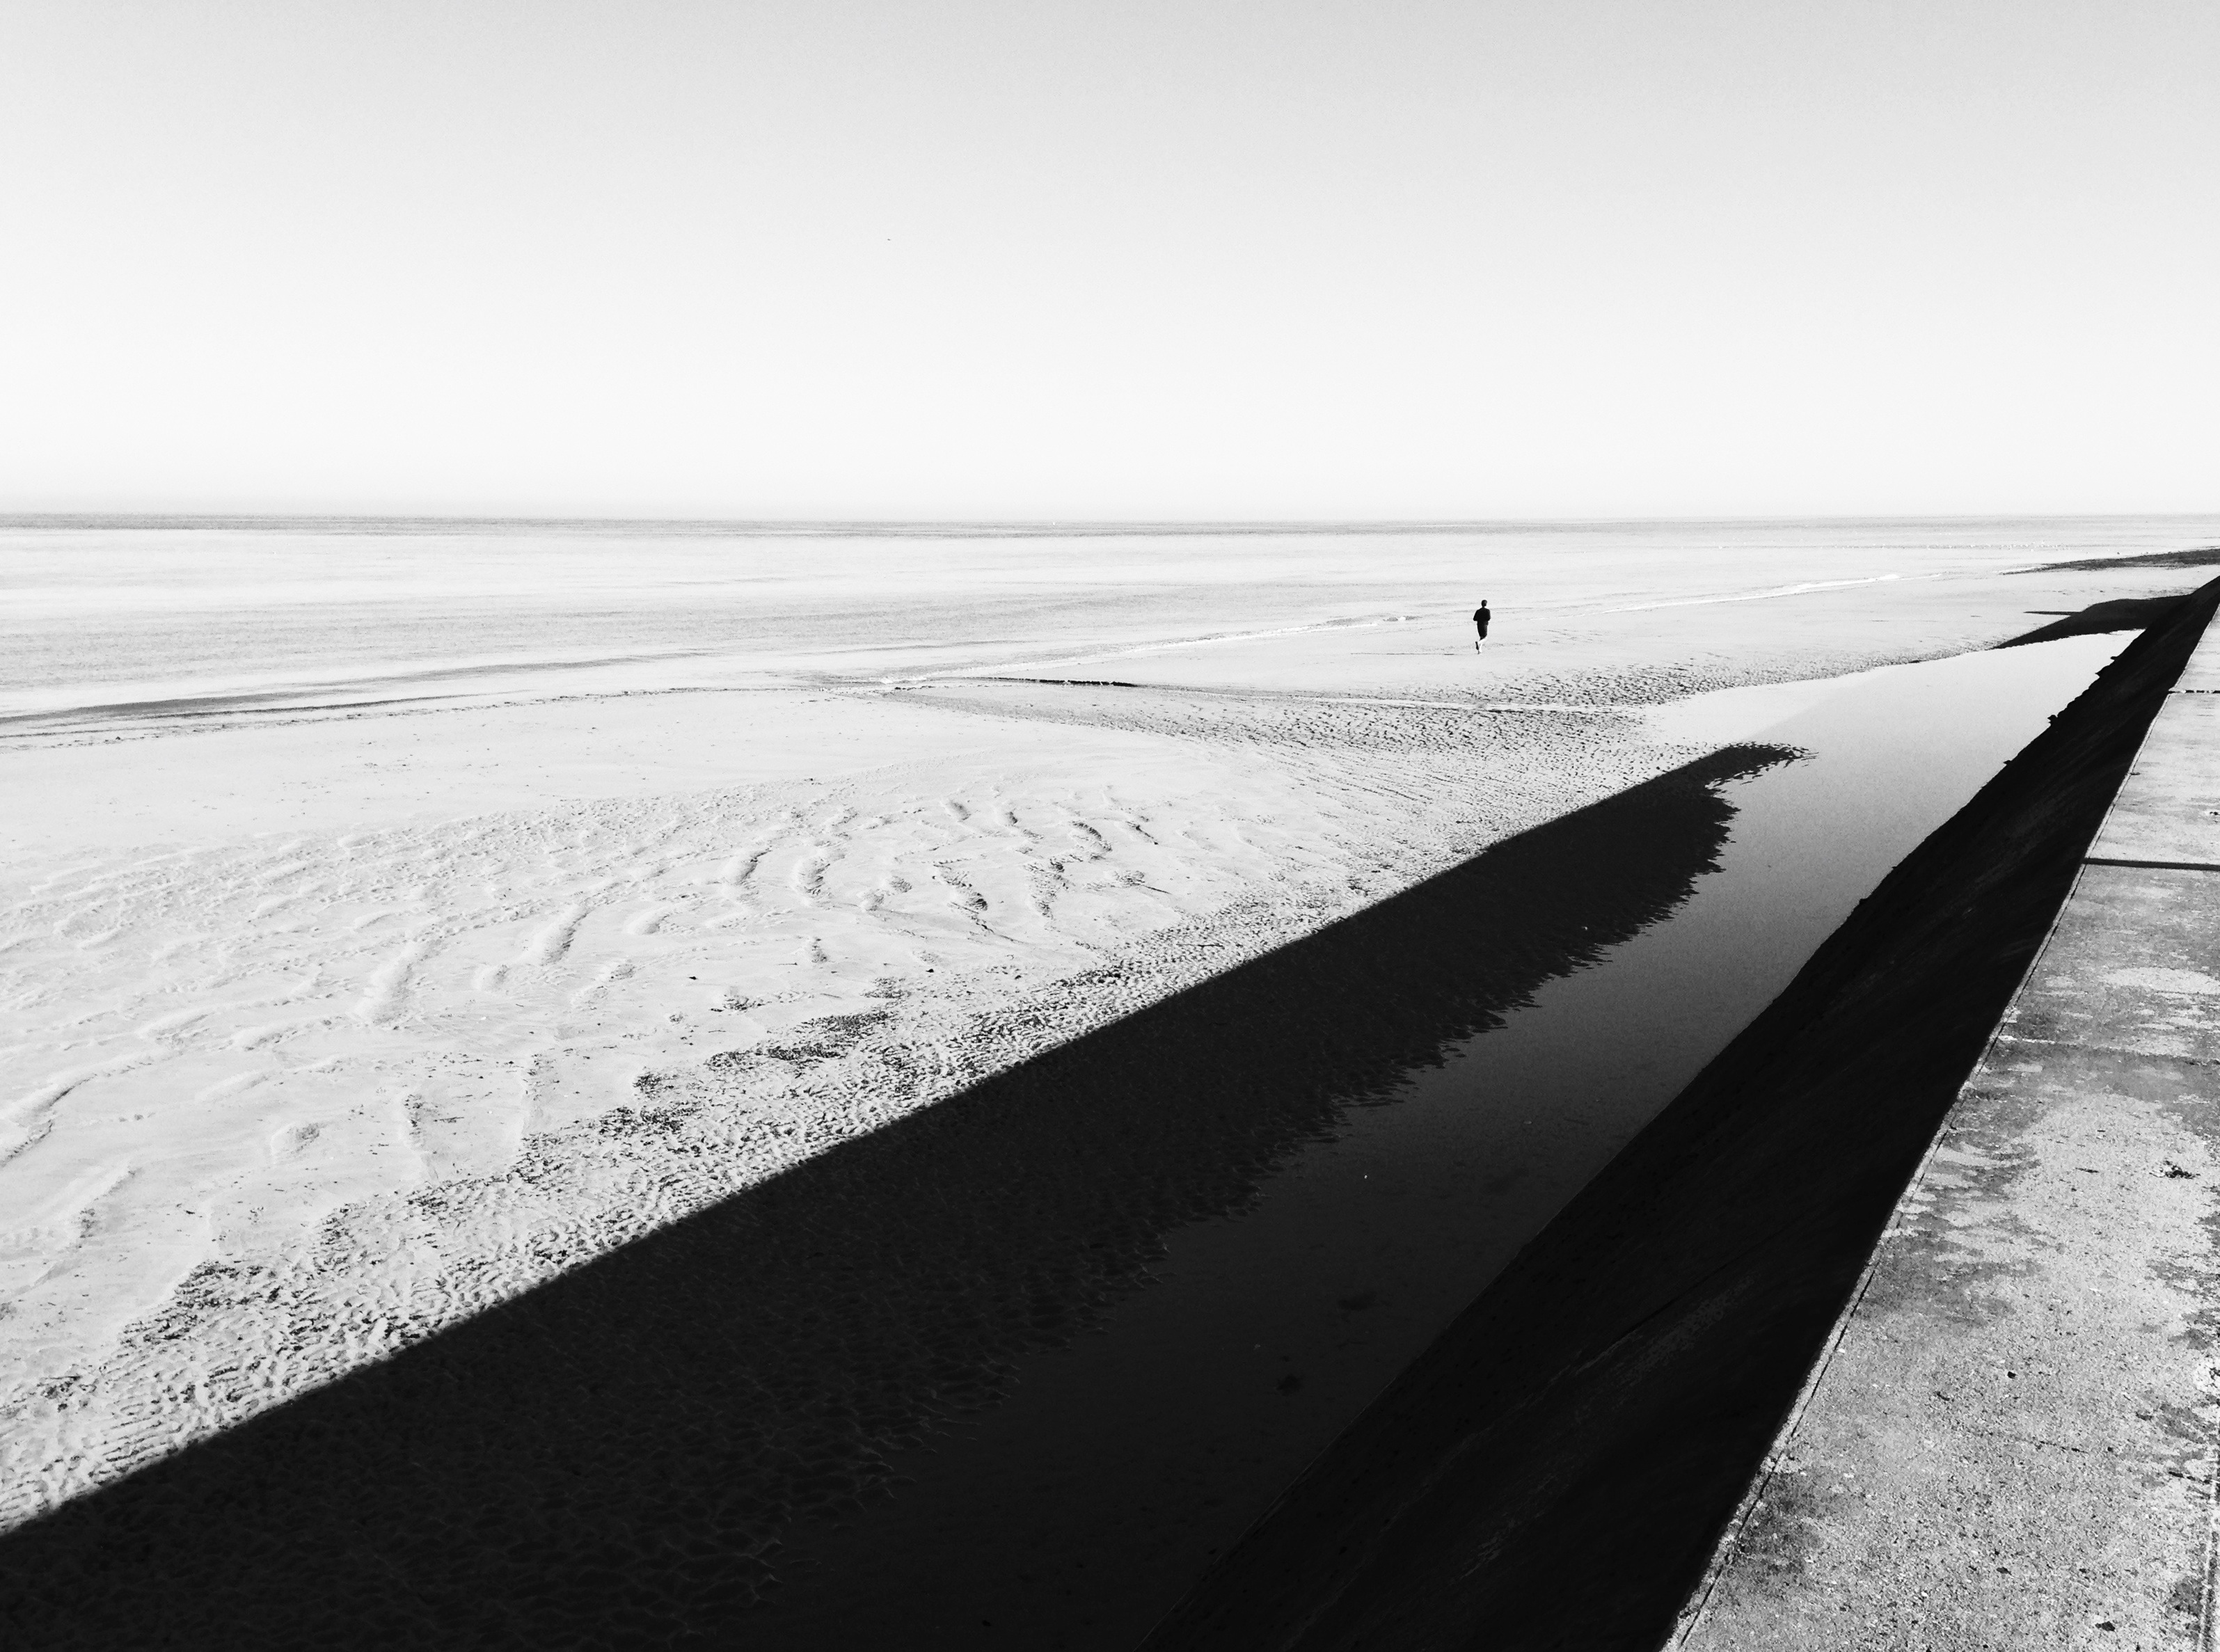
sea, coast, sand, ocean, horizon, silhouette, person, wing, black and white, white, wave, wind, river, line, vehicle, black, monochrome, material, shape, boundary, monochrome photography, surfing equipment and supplies